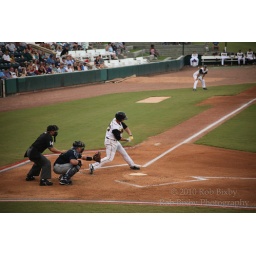
white smudge to th left of the baseline is the ball coming in to the batter.